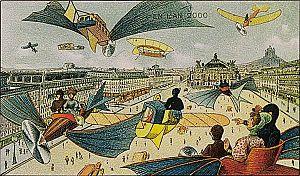
L'avenue de l'Opéra. Chromolithographie.